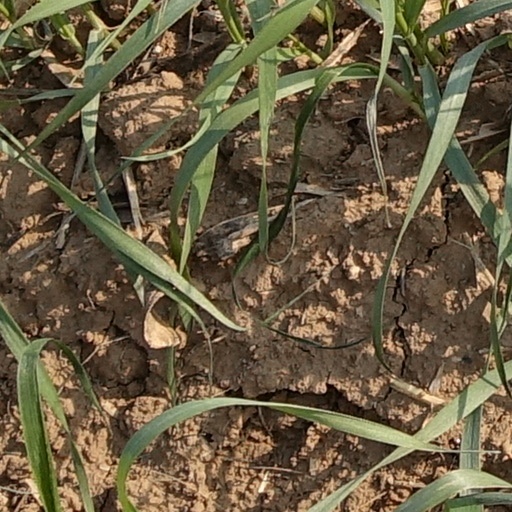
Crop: wheat